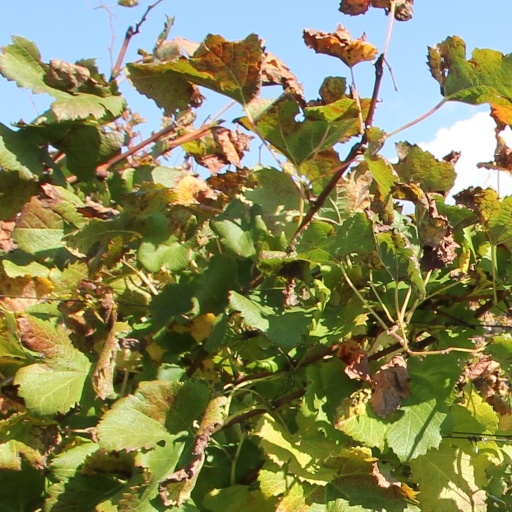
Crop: grape